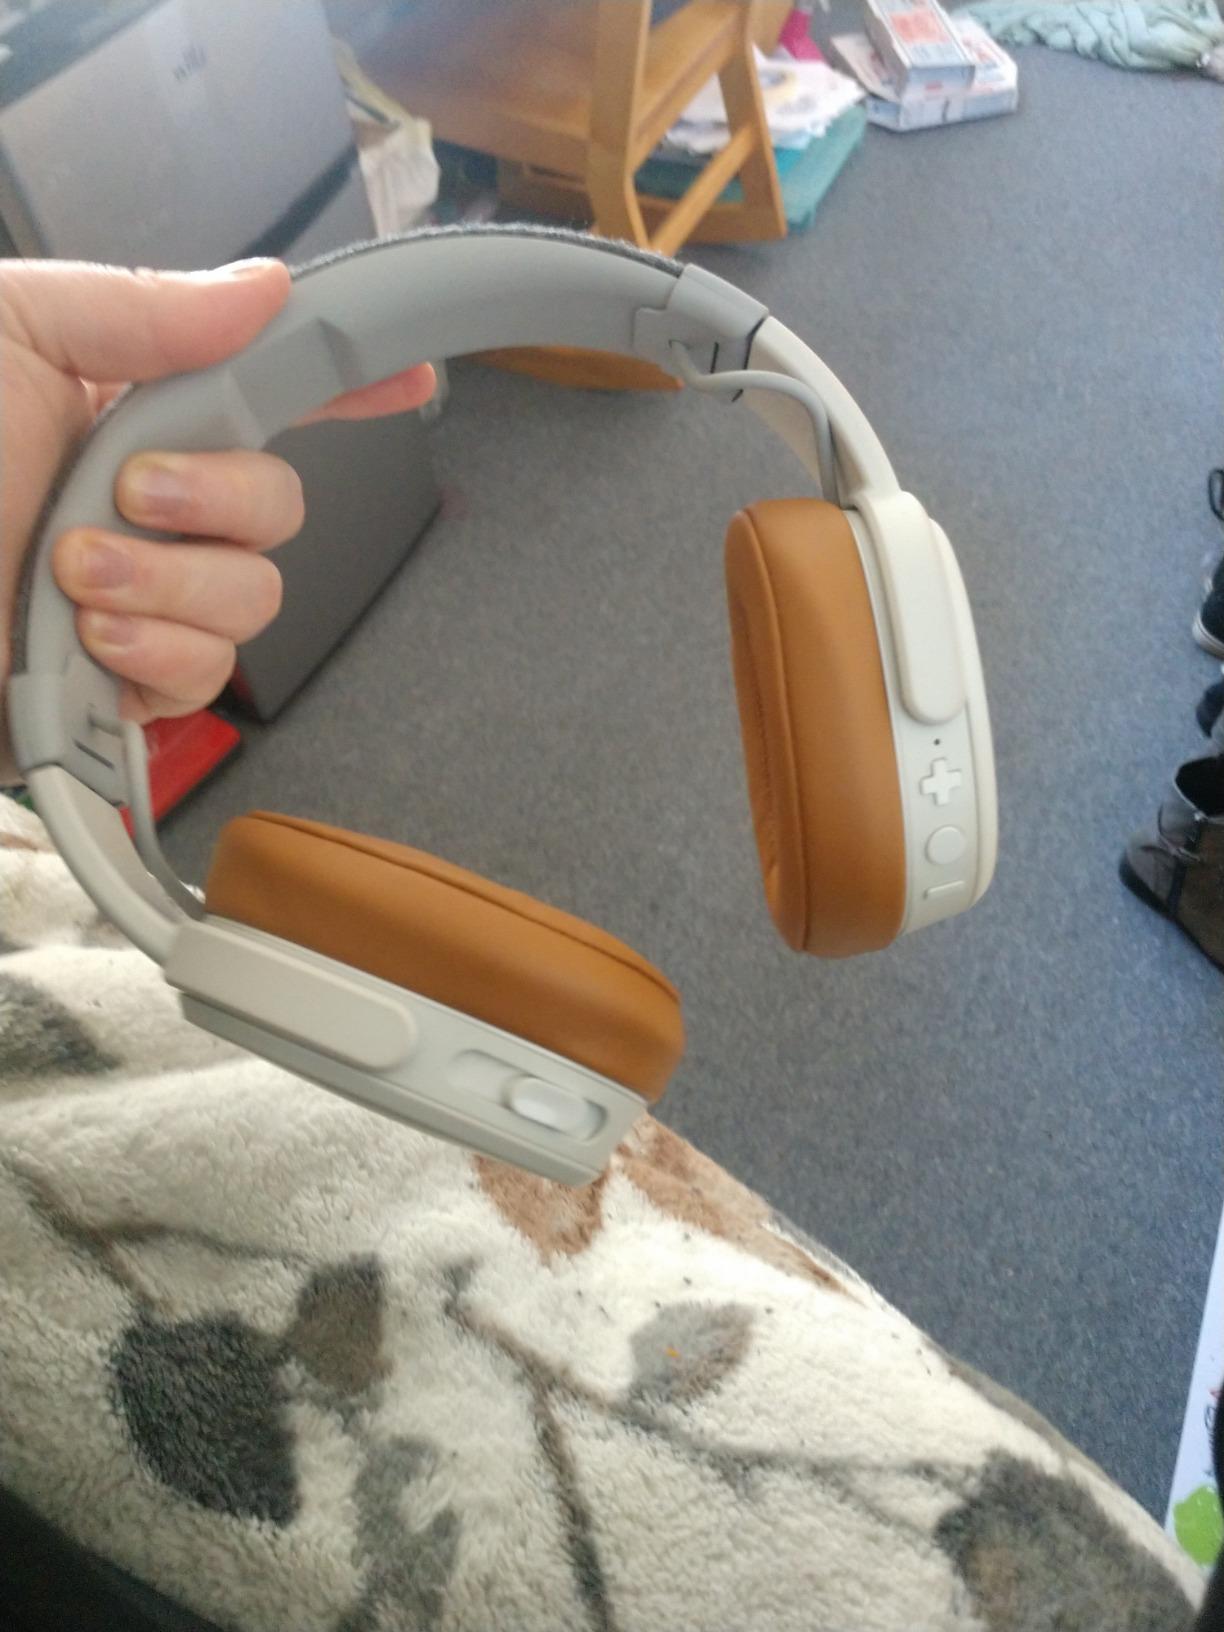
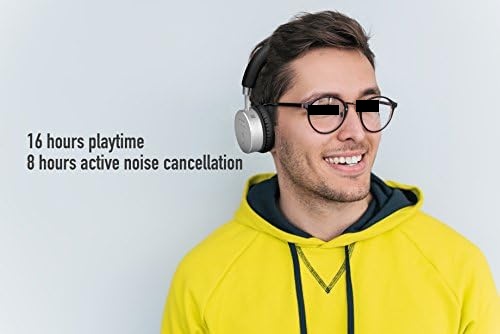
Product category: headphones
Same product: no